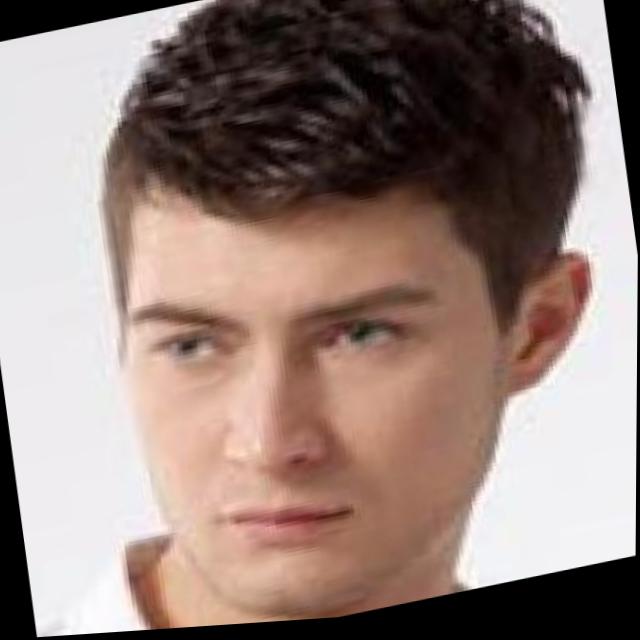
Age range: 21-44